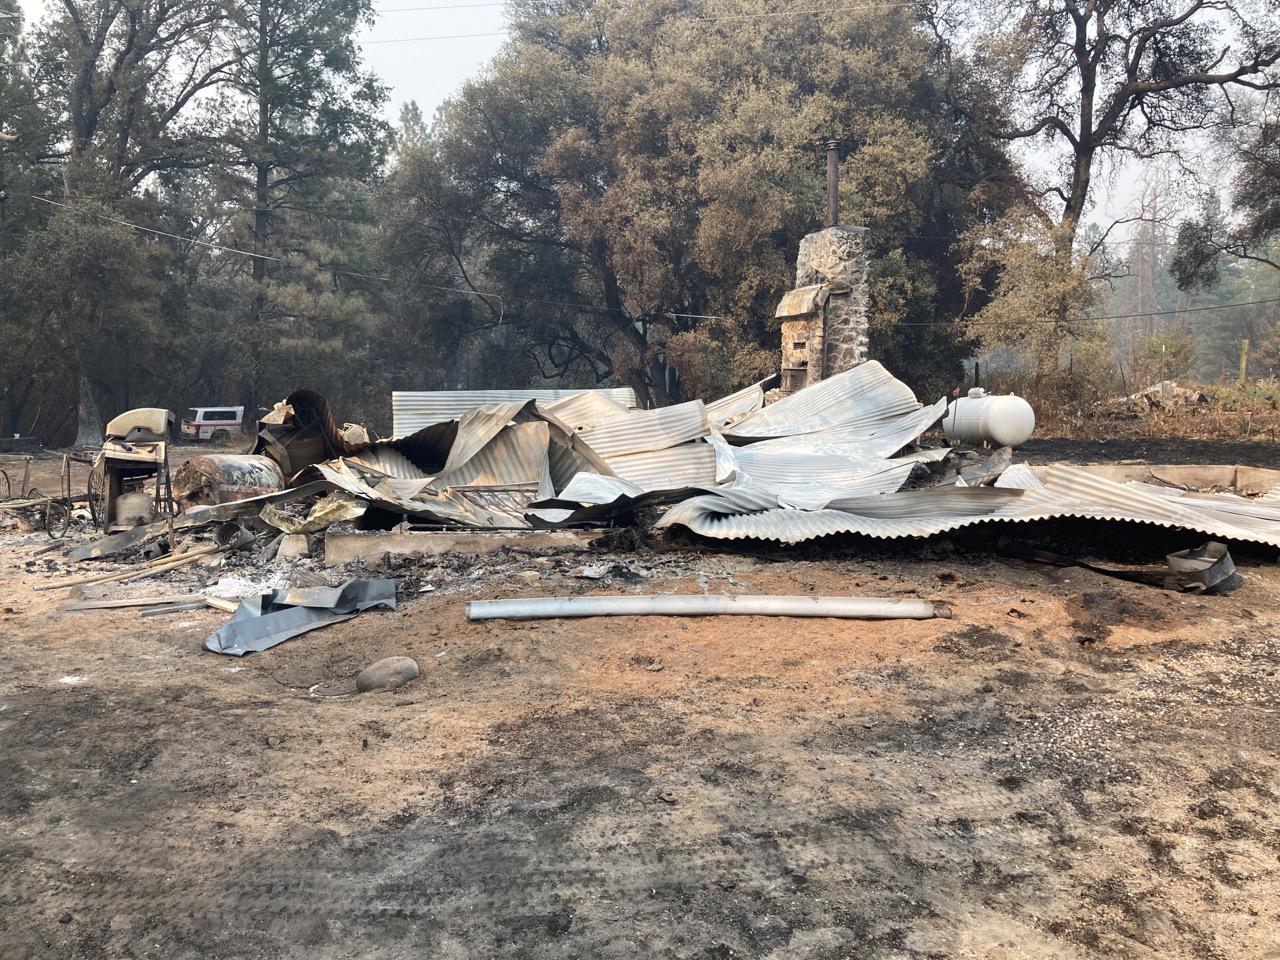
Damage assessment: destroyed